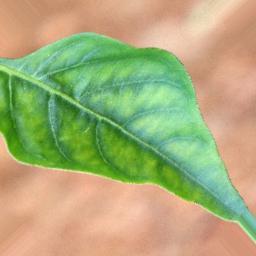
Label: healthy